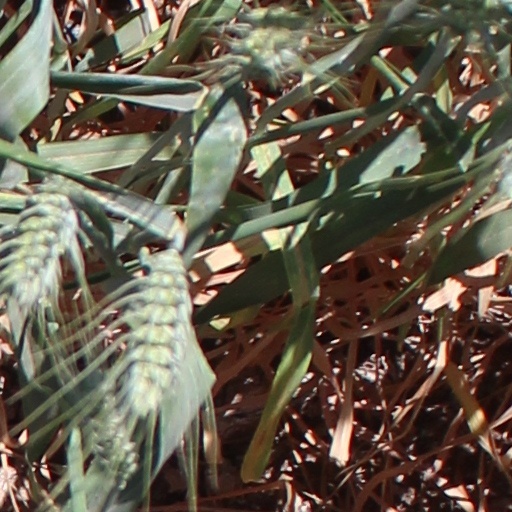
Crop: wheat